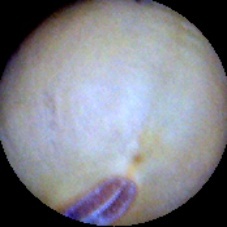
Label: Intact